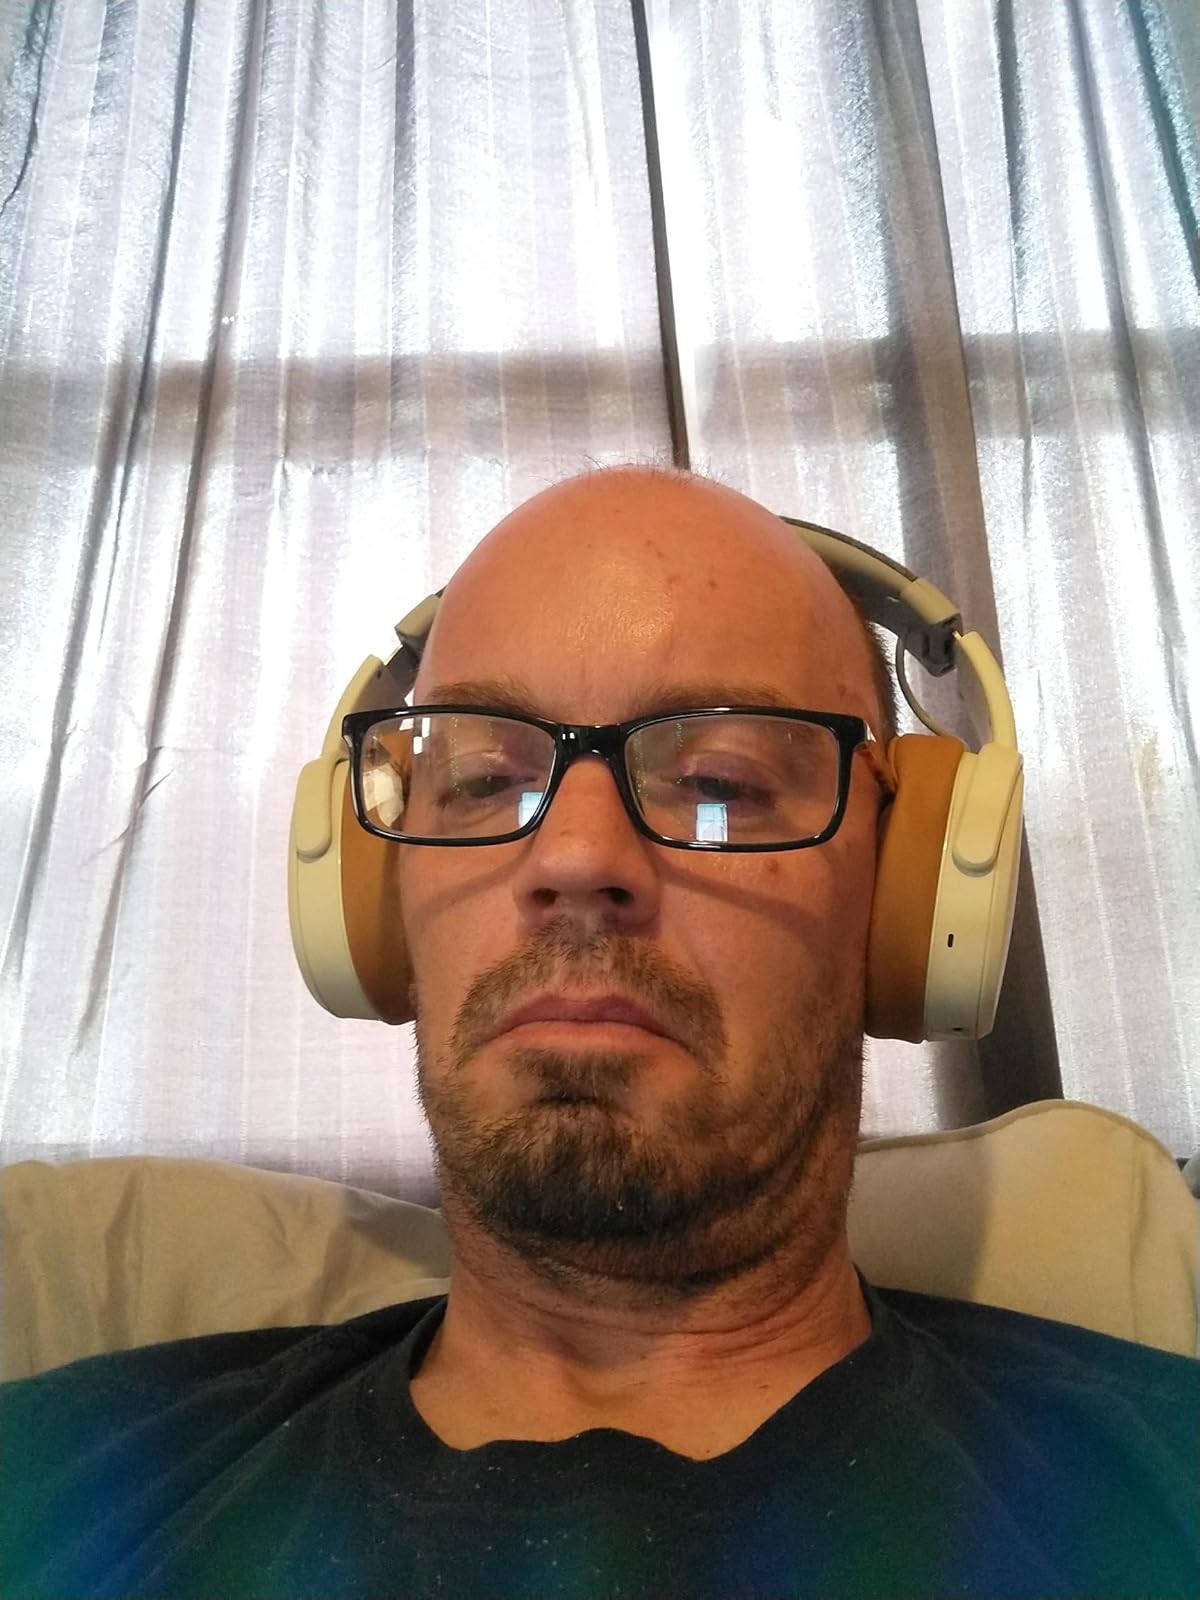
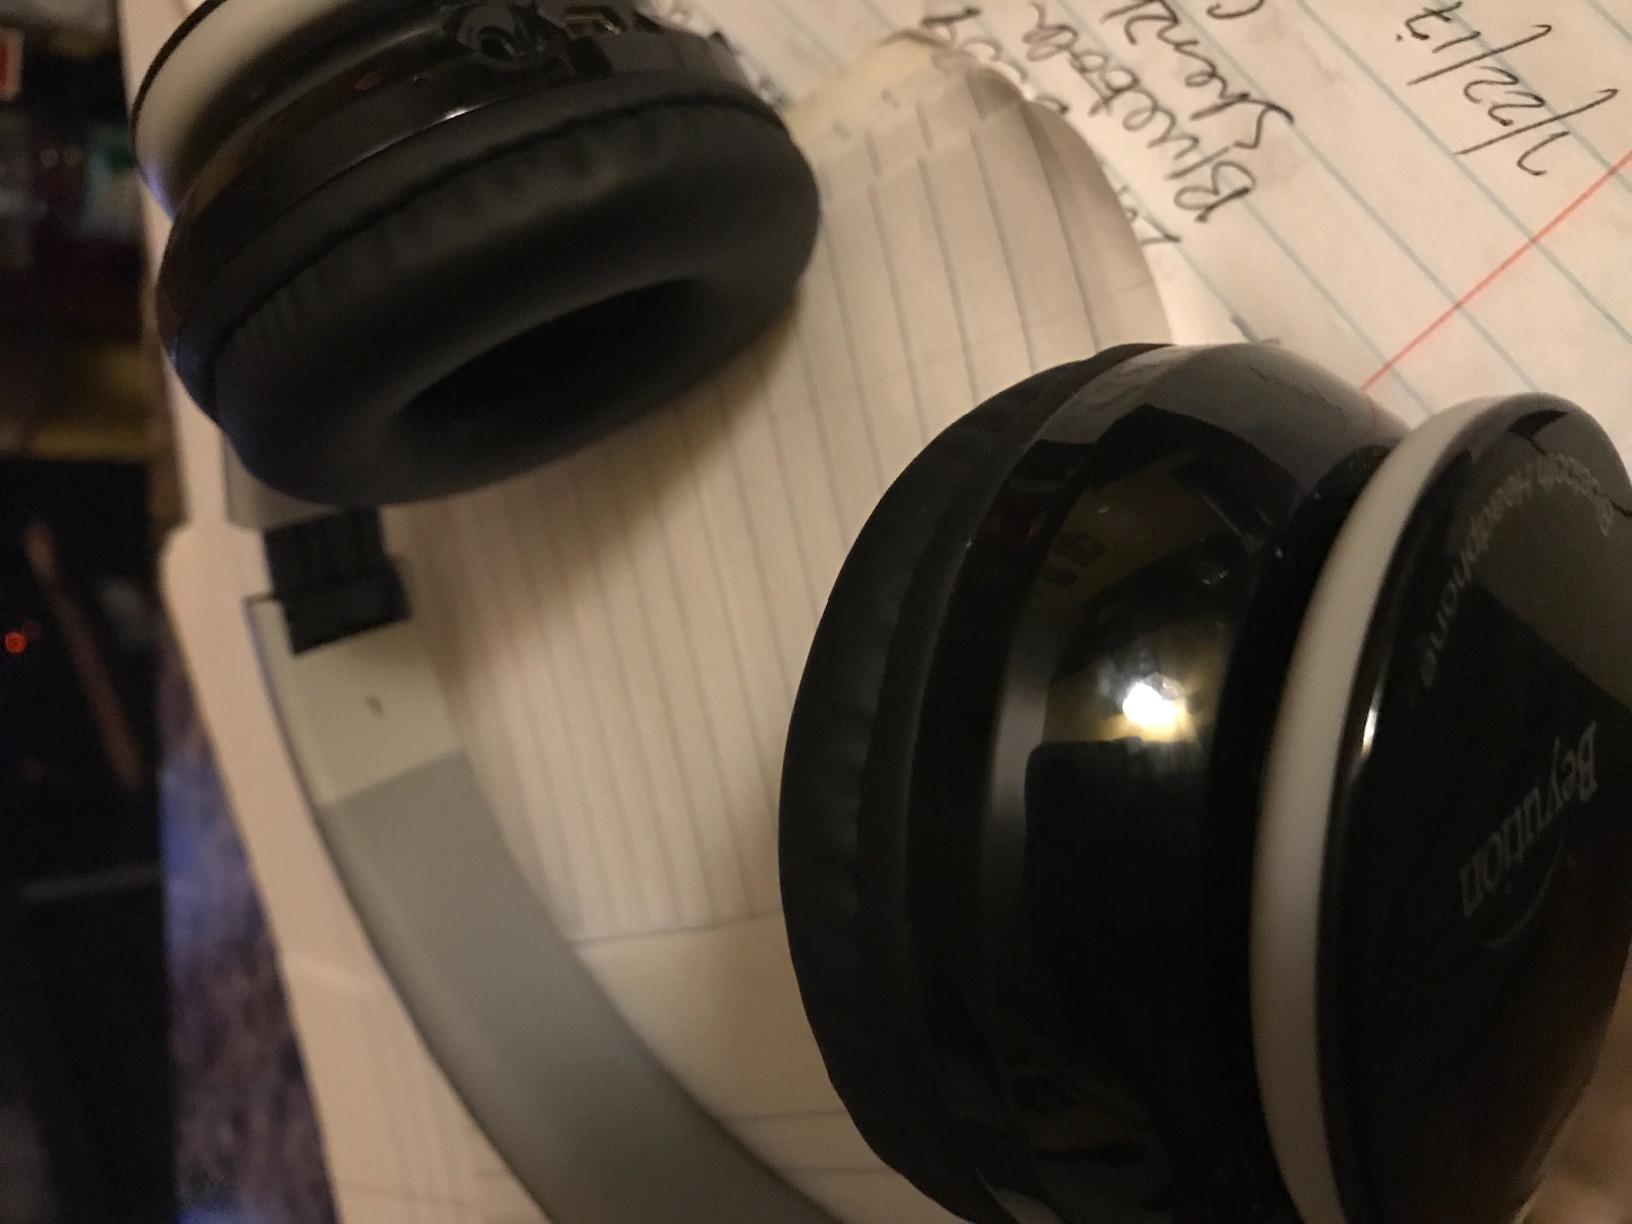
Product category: headphones
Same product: no